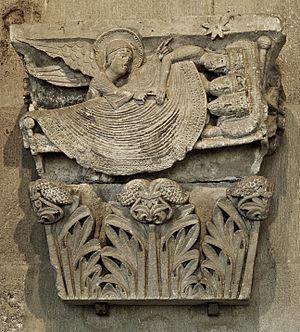
La cathédrale Saint-Lazare d'Autun est une cathédrale catholique située à Autun, dans le département français de Saône-et-Loire et la région Bourgogne-Franche-Comté.